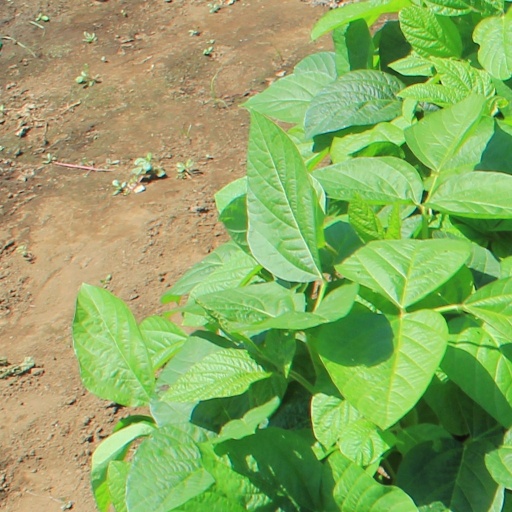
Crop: soybean